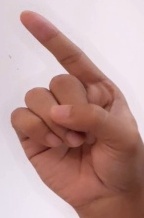
ASL sign: Z